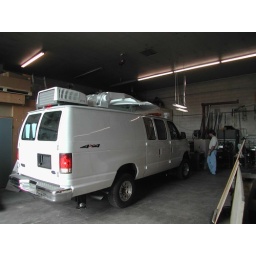
The satellite van in Vanture's old shop after the installation of the dish and roof airconditioner